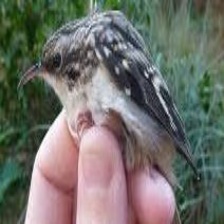
Species: BROWN CREPPER
Scientific name: CERTHIA AMERICANA